Danny Gorrer

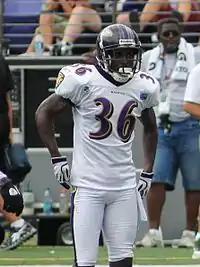
Gorrer with the Ravens in 2011

Gorrer was claimed off waivers by the St. Louis Rams in 2009. He started one game for St. Louis in the 2009 NFL season and recorded five tackles on the year. But that would be his only season playing for the Rams. Gorrer was cut shortly afterward.